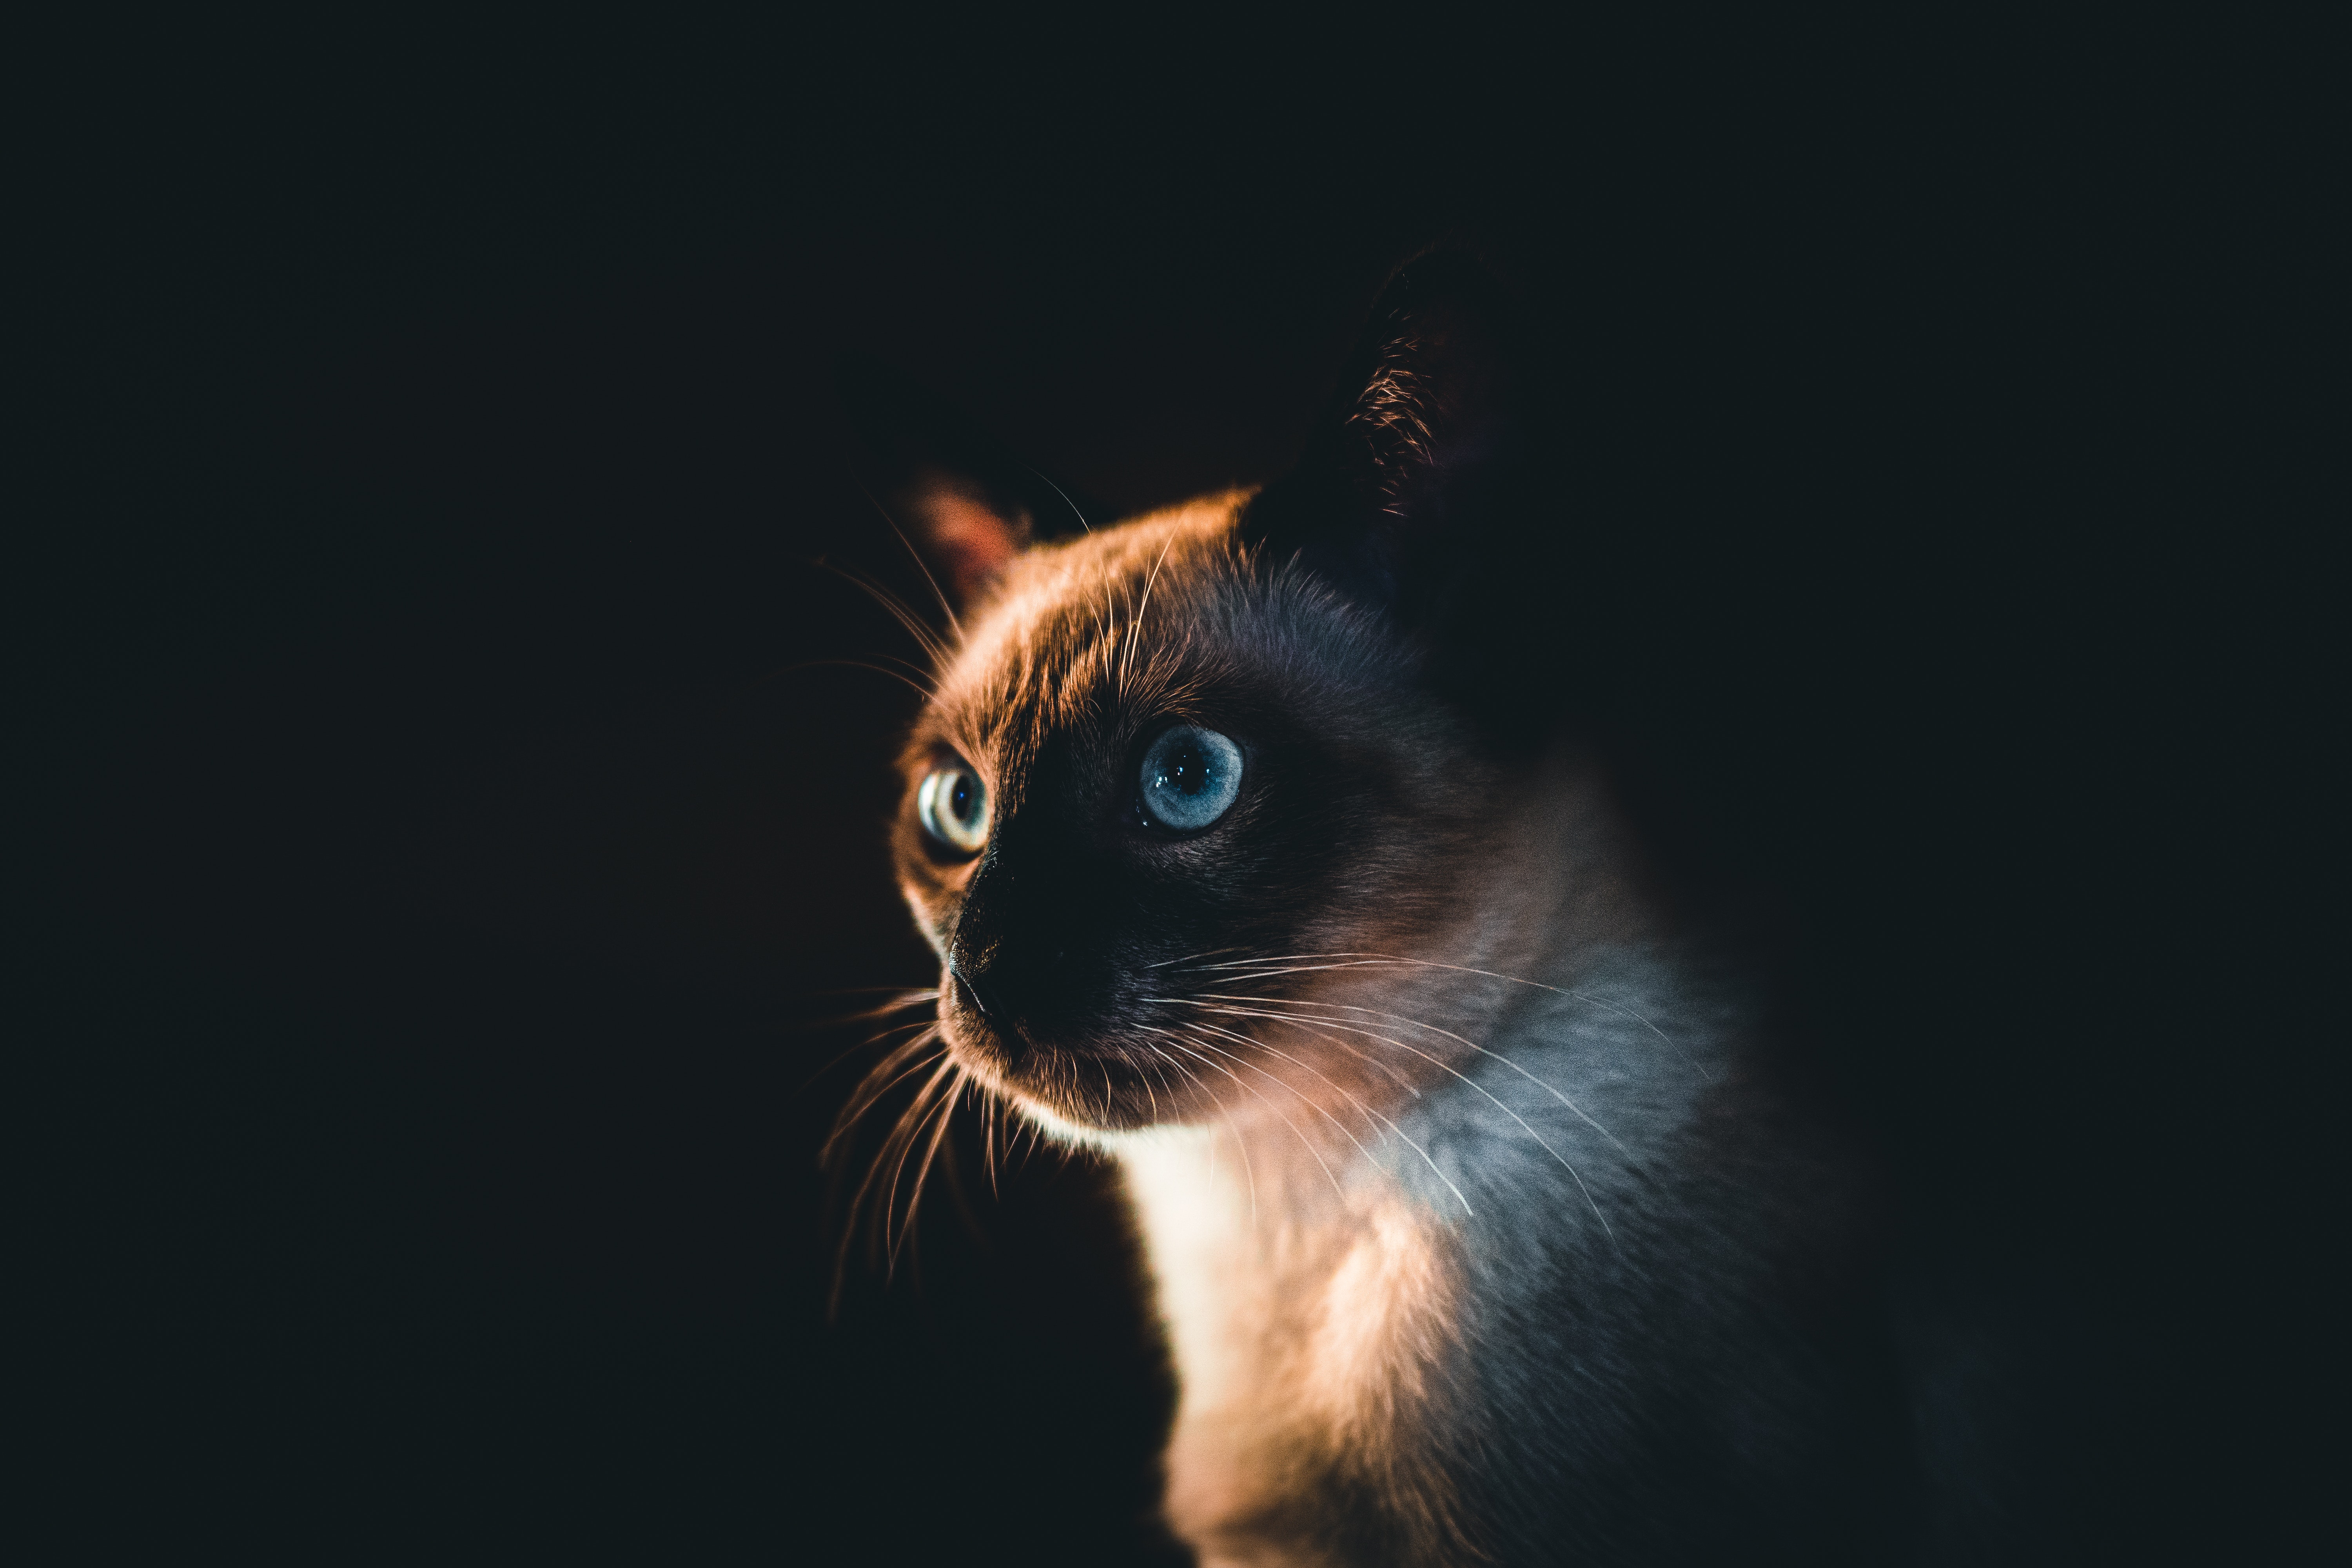
natural, cat, felidae, carnivore, small to medium sized cats, whiskers, snout, terrestrial animal, eyelash, fur, black cat, flash photography, electric blue, darkness, midnight, wildlife, macro photography, window, domestic short haired cat, night, tail